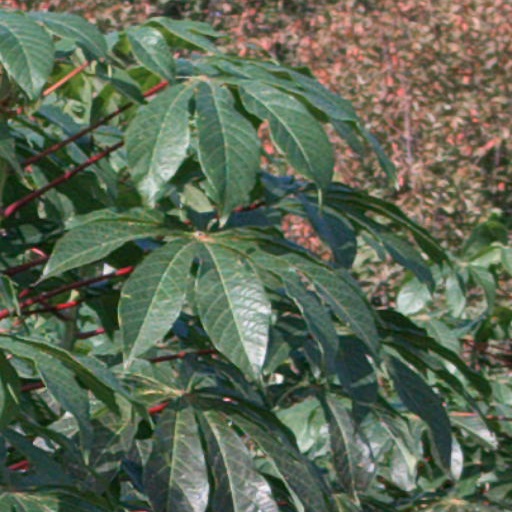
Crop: cassava